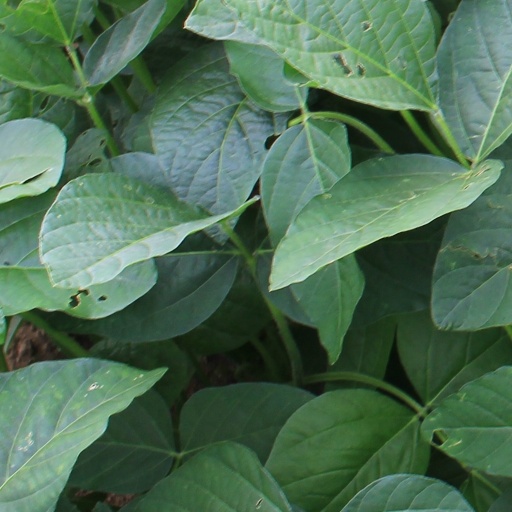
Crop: soybean